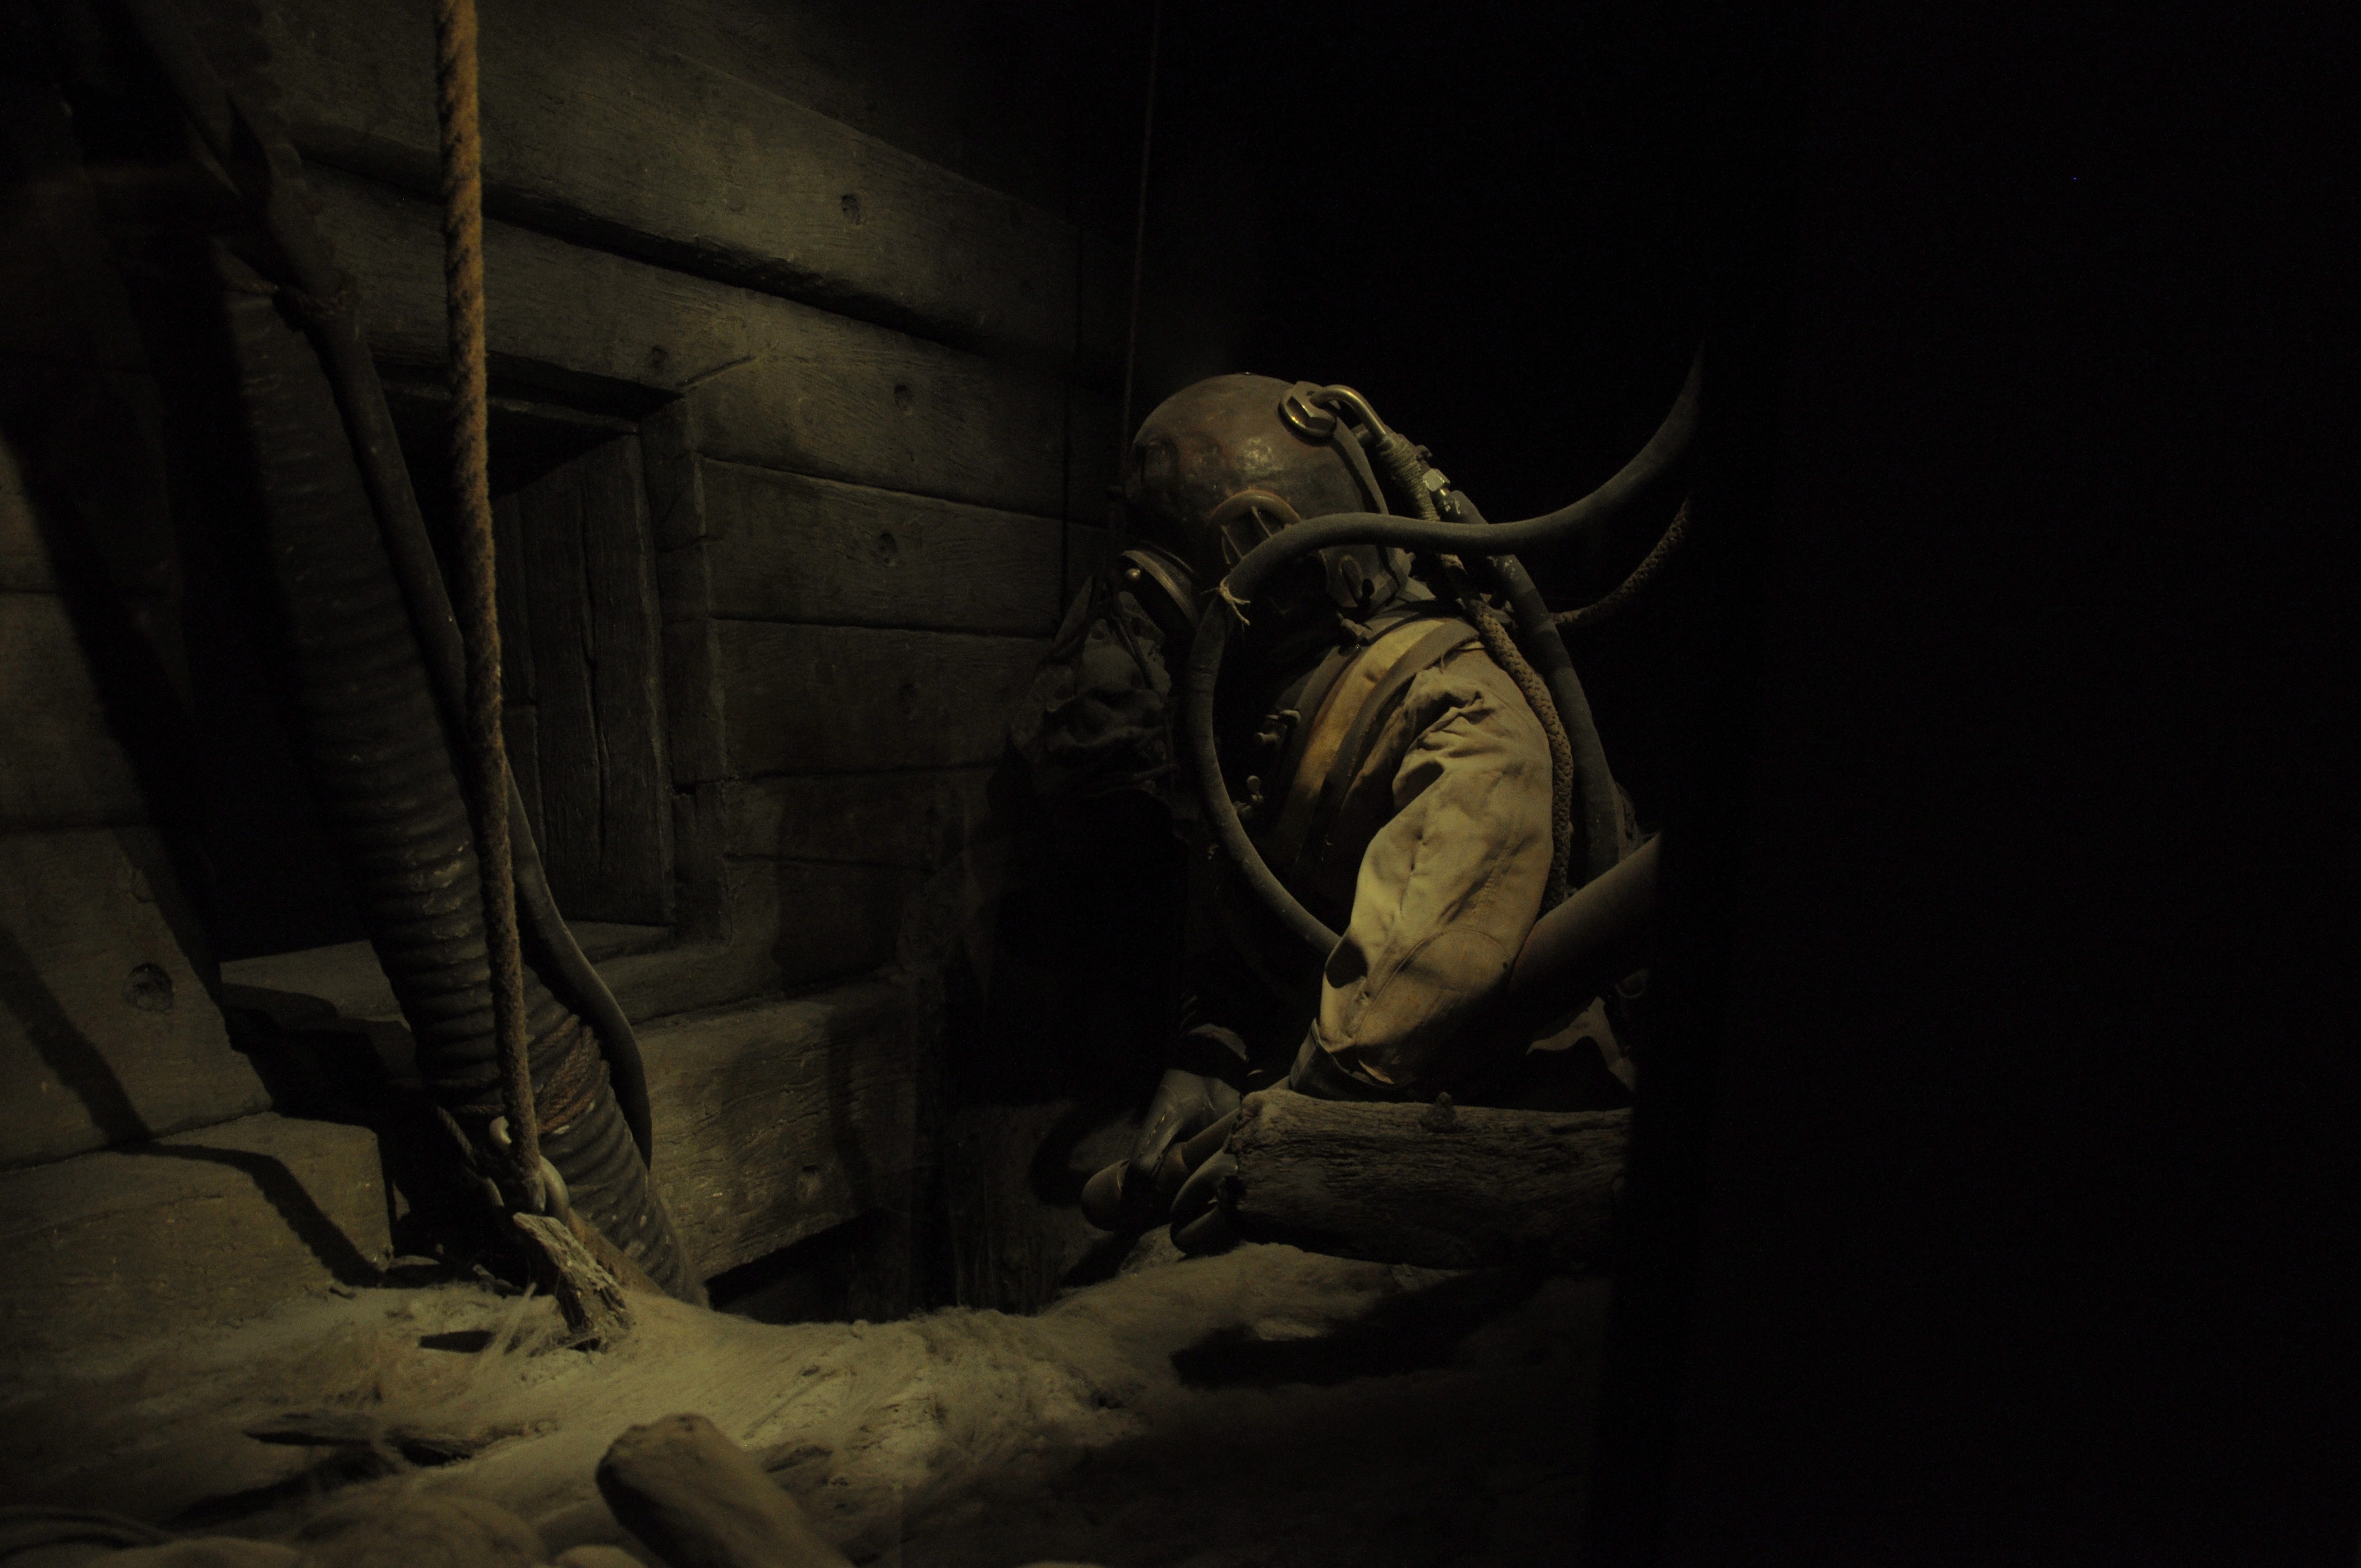
person, vintage, old, dark, darkness, art, history, screenshot, computer wallpaper